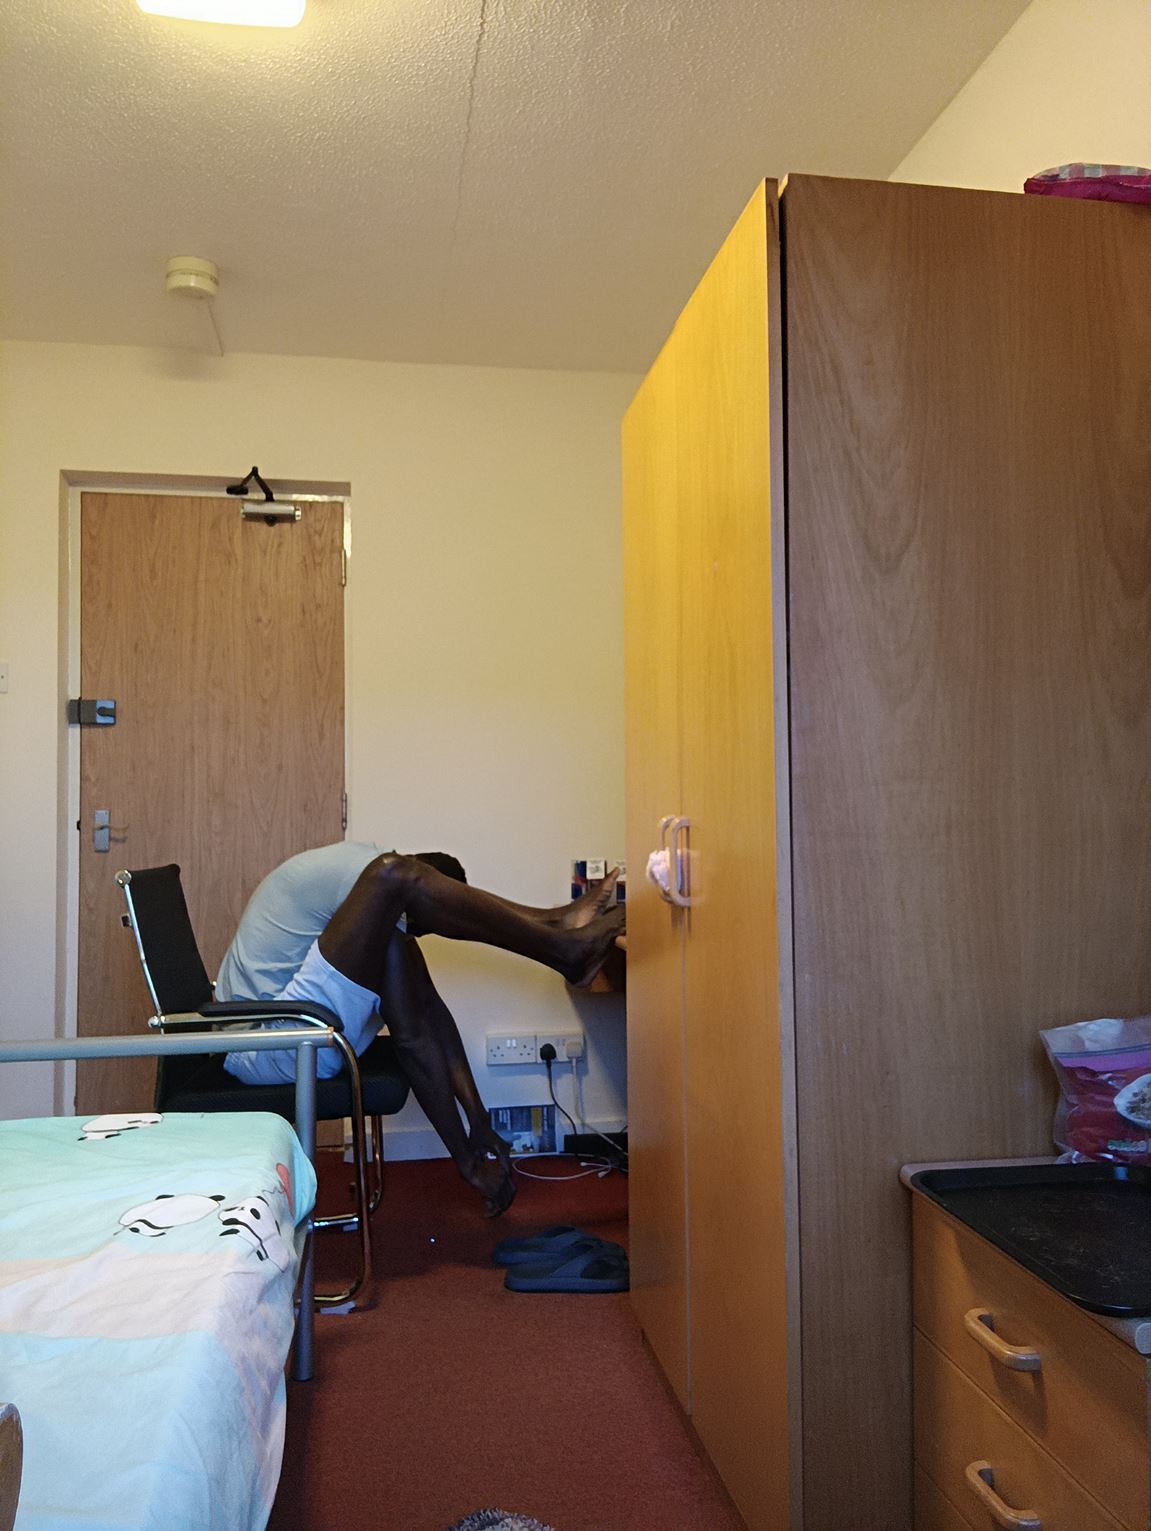
Posture: sit